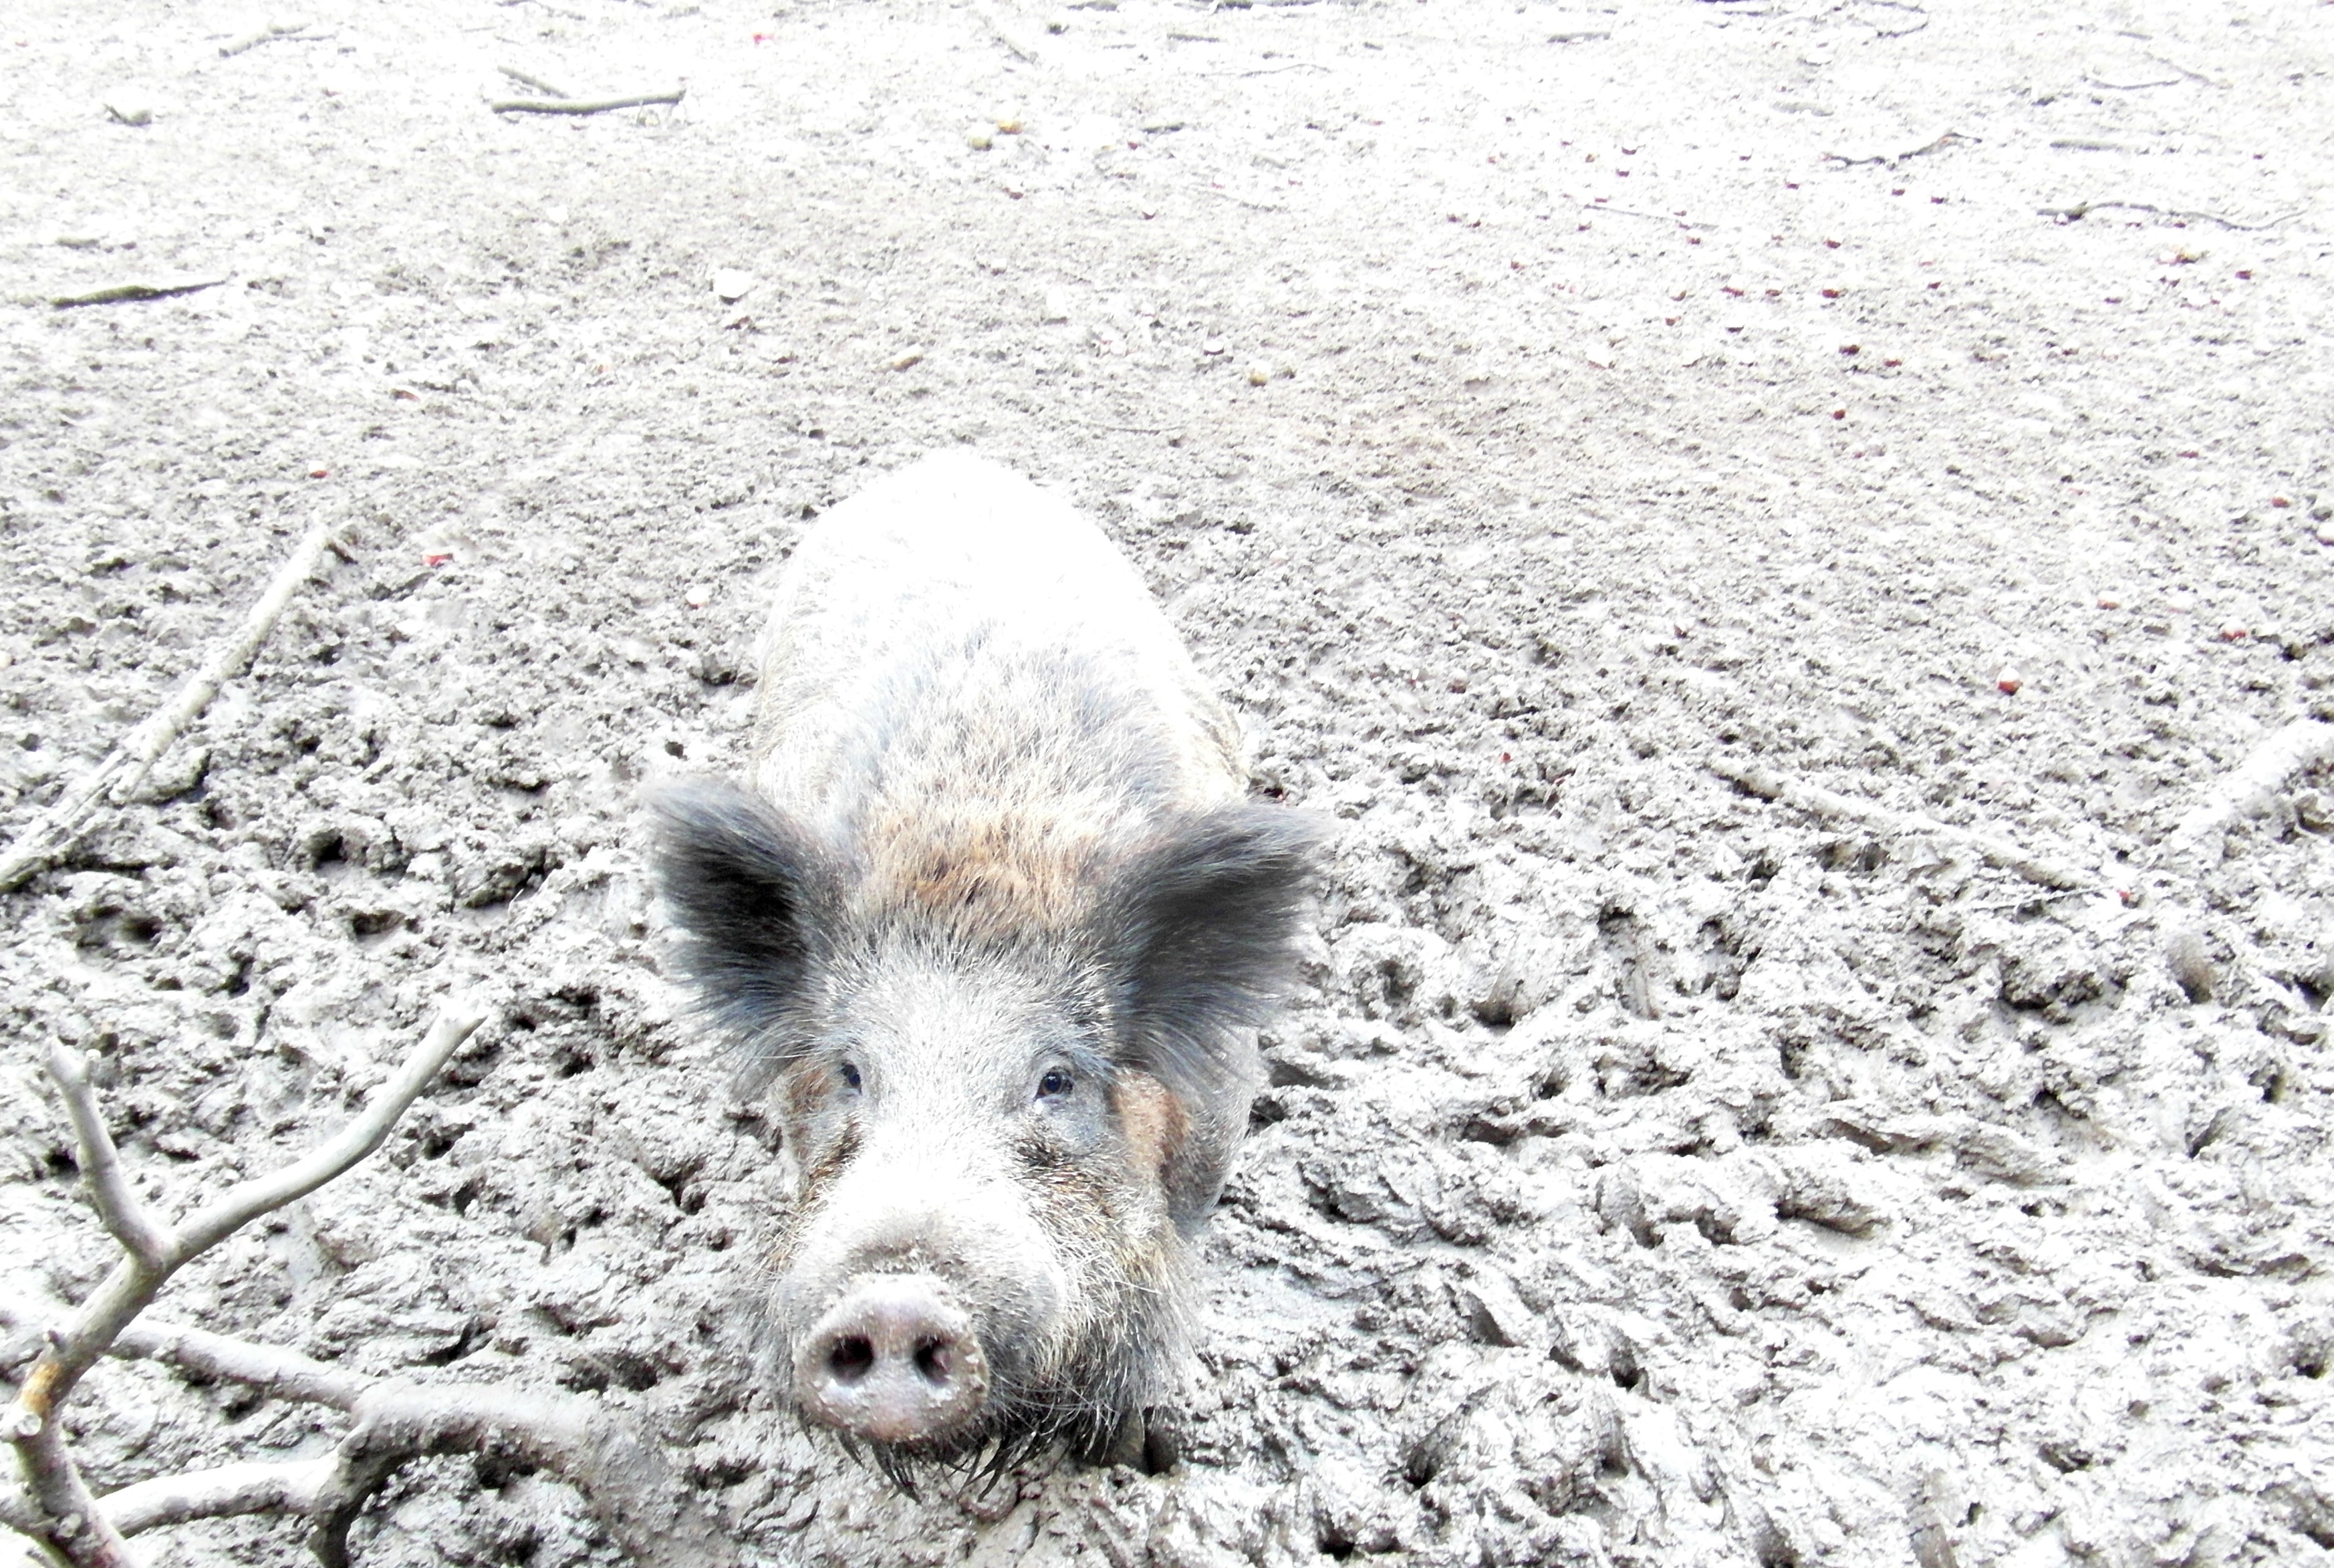
snow, mud, sheep, mammal, boar, exposure, look, vertebrate, hell, pig, habitat, tundra, overexposed, wild boar, quagmire, pig like mammal